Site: brandenburg
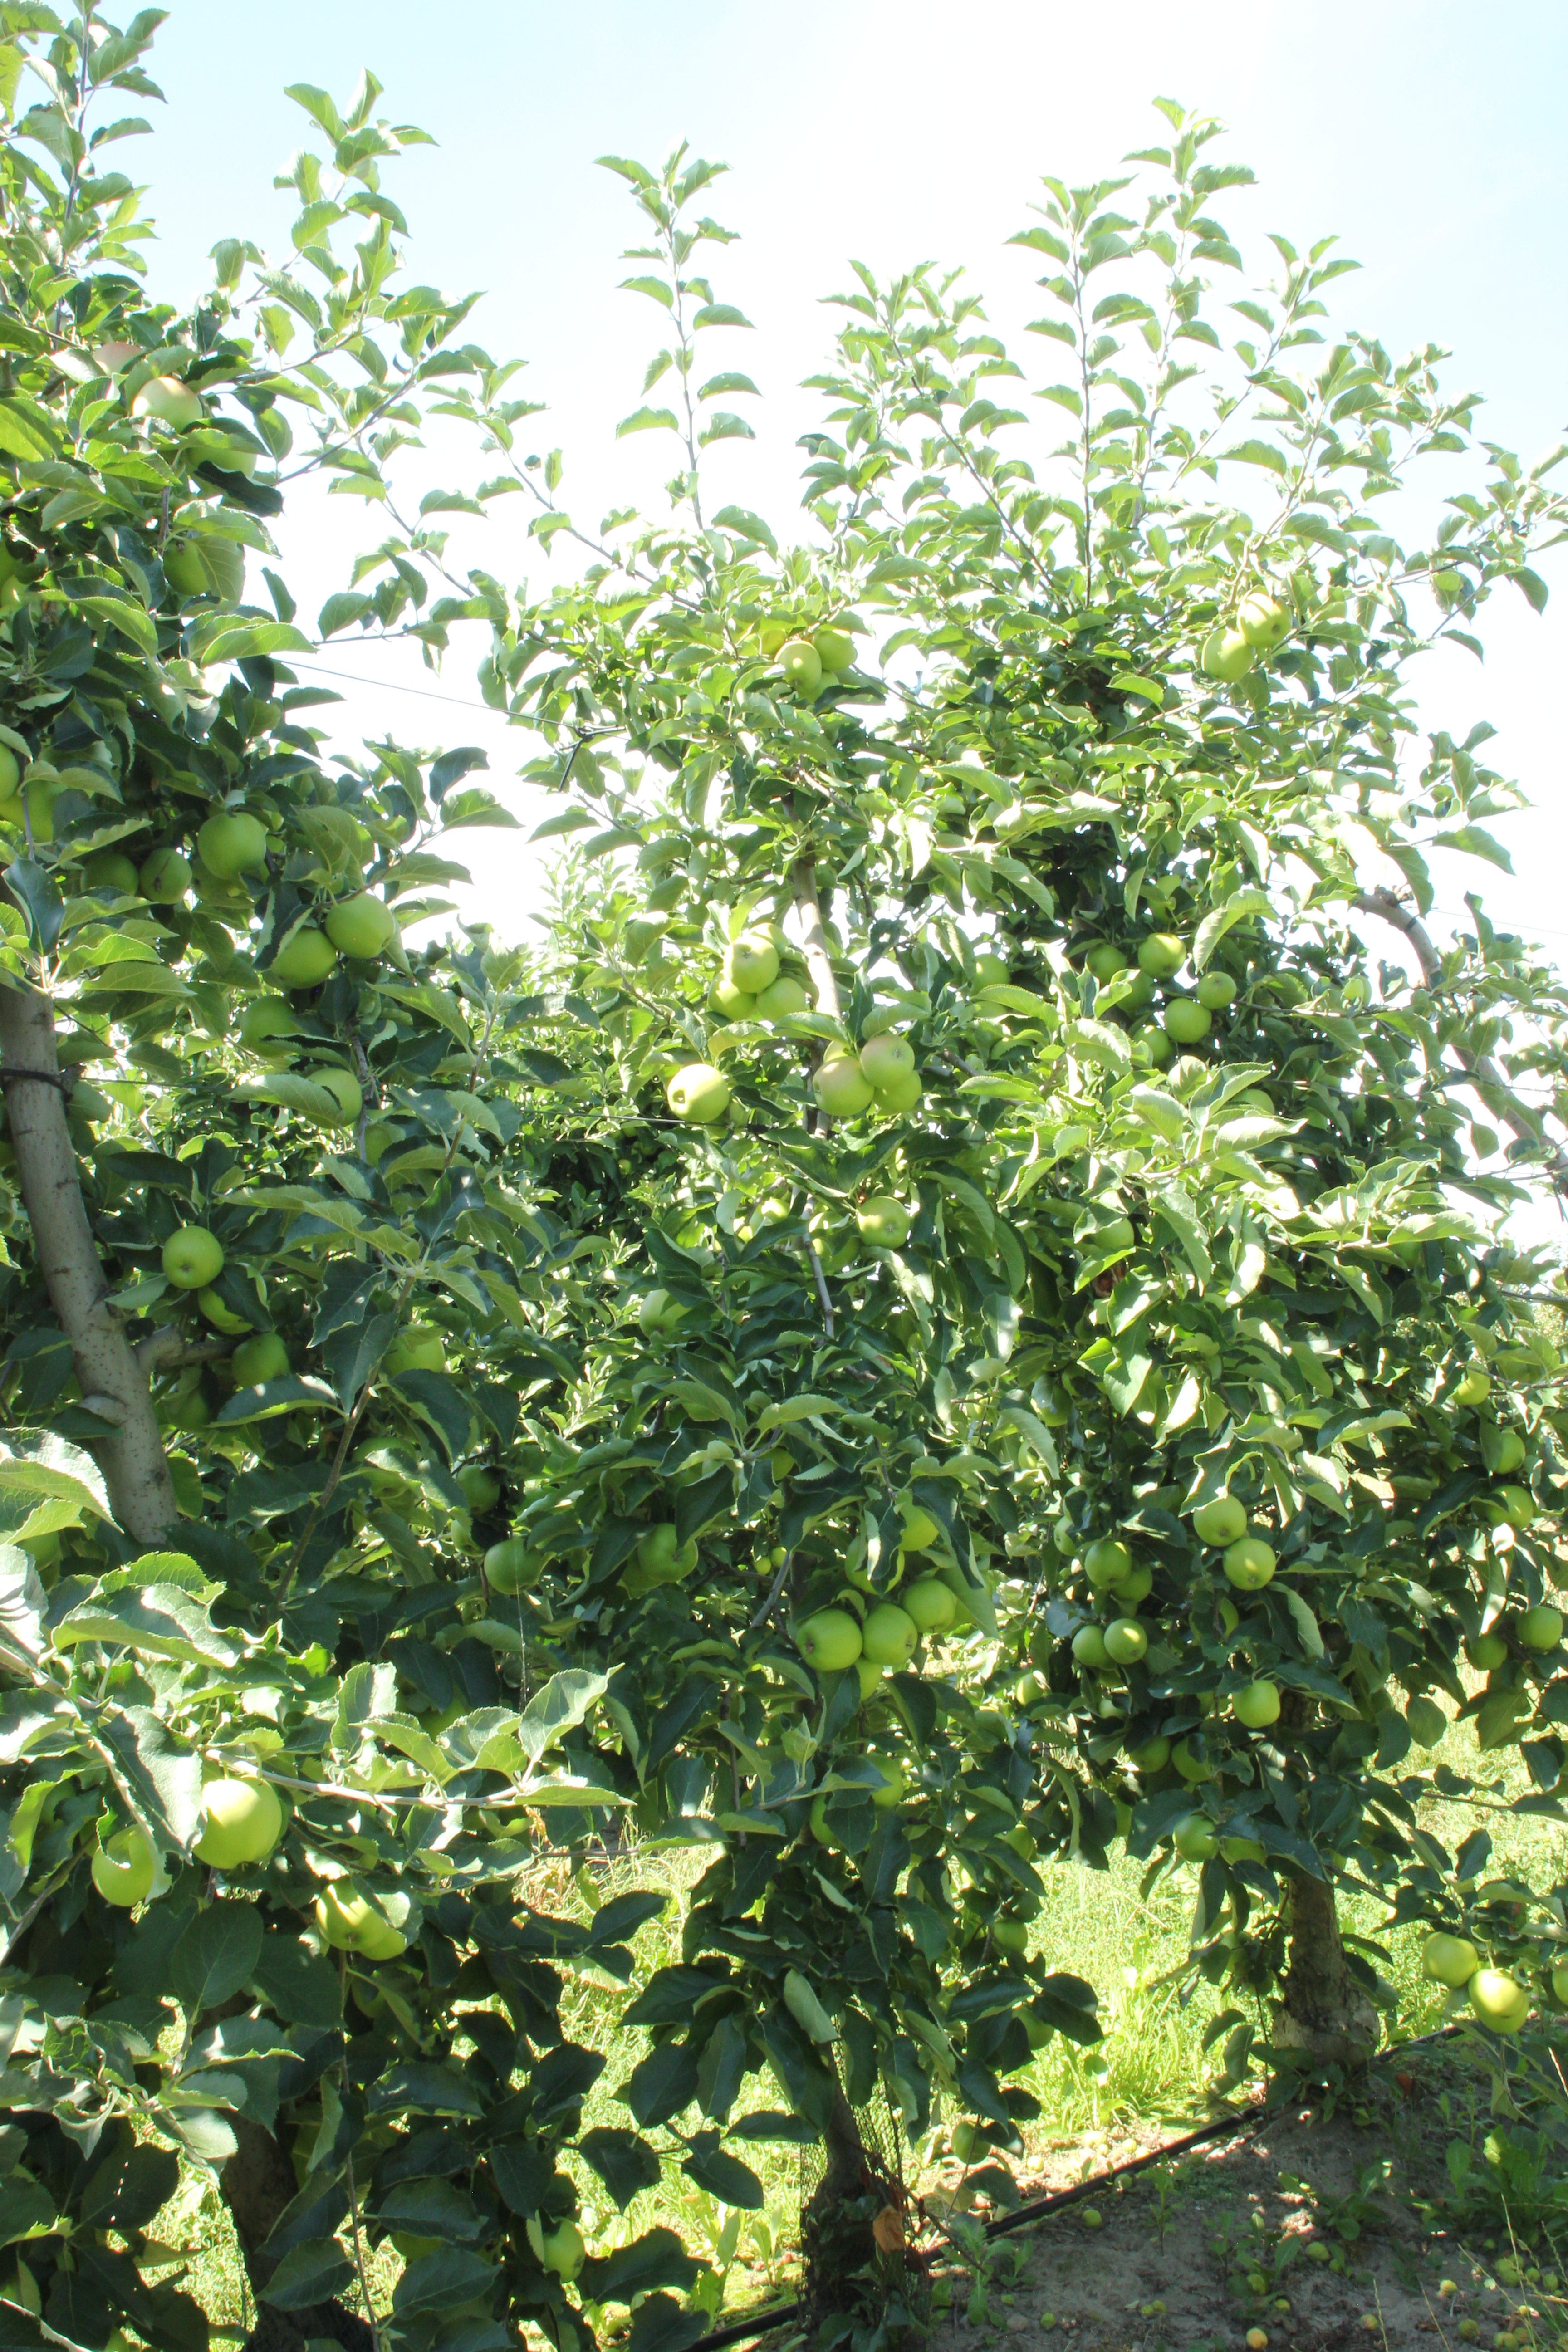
Growth stage (BBCH 77): Development of fruit